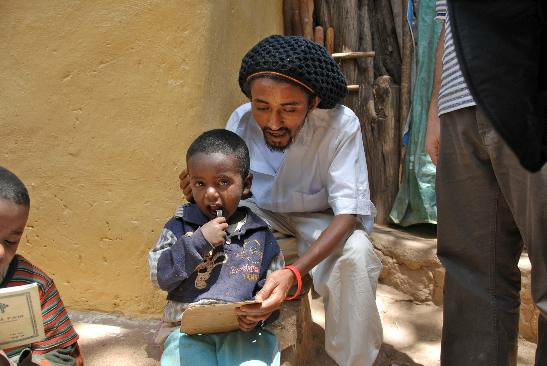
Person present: Yes